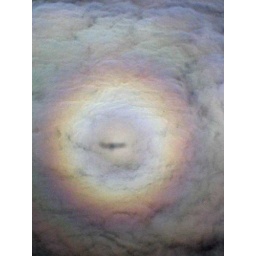
Needless to say, the shadow is our plane within the rings, eclipsing light on clouds beneath. Flight to Chicago